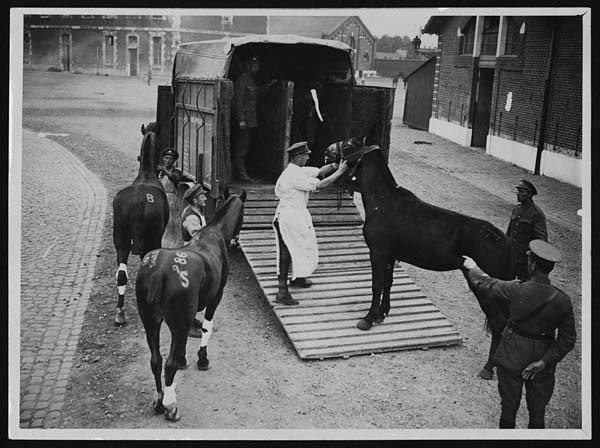
A manb standing in front of a black horse near other horses.
people holding a horse into the track on the street
Military men loading three horses onto a truck.
A man with a bunch of horses who is grabbing one of the horse's nuzzle.
There are several men and horses together in the picture.